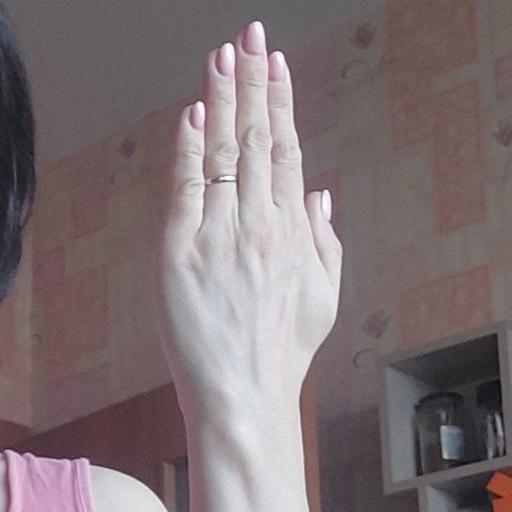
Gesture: stop_inverted